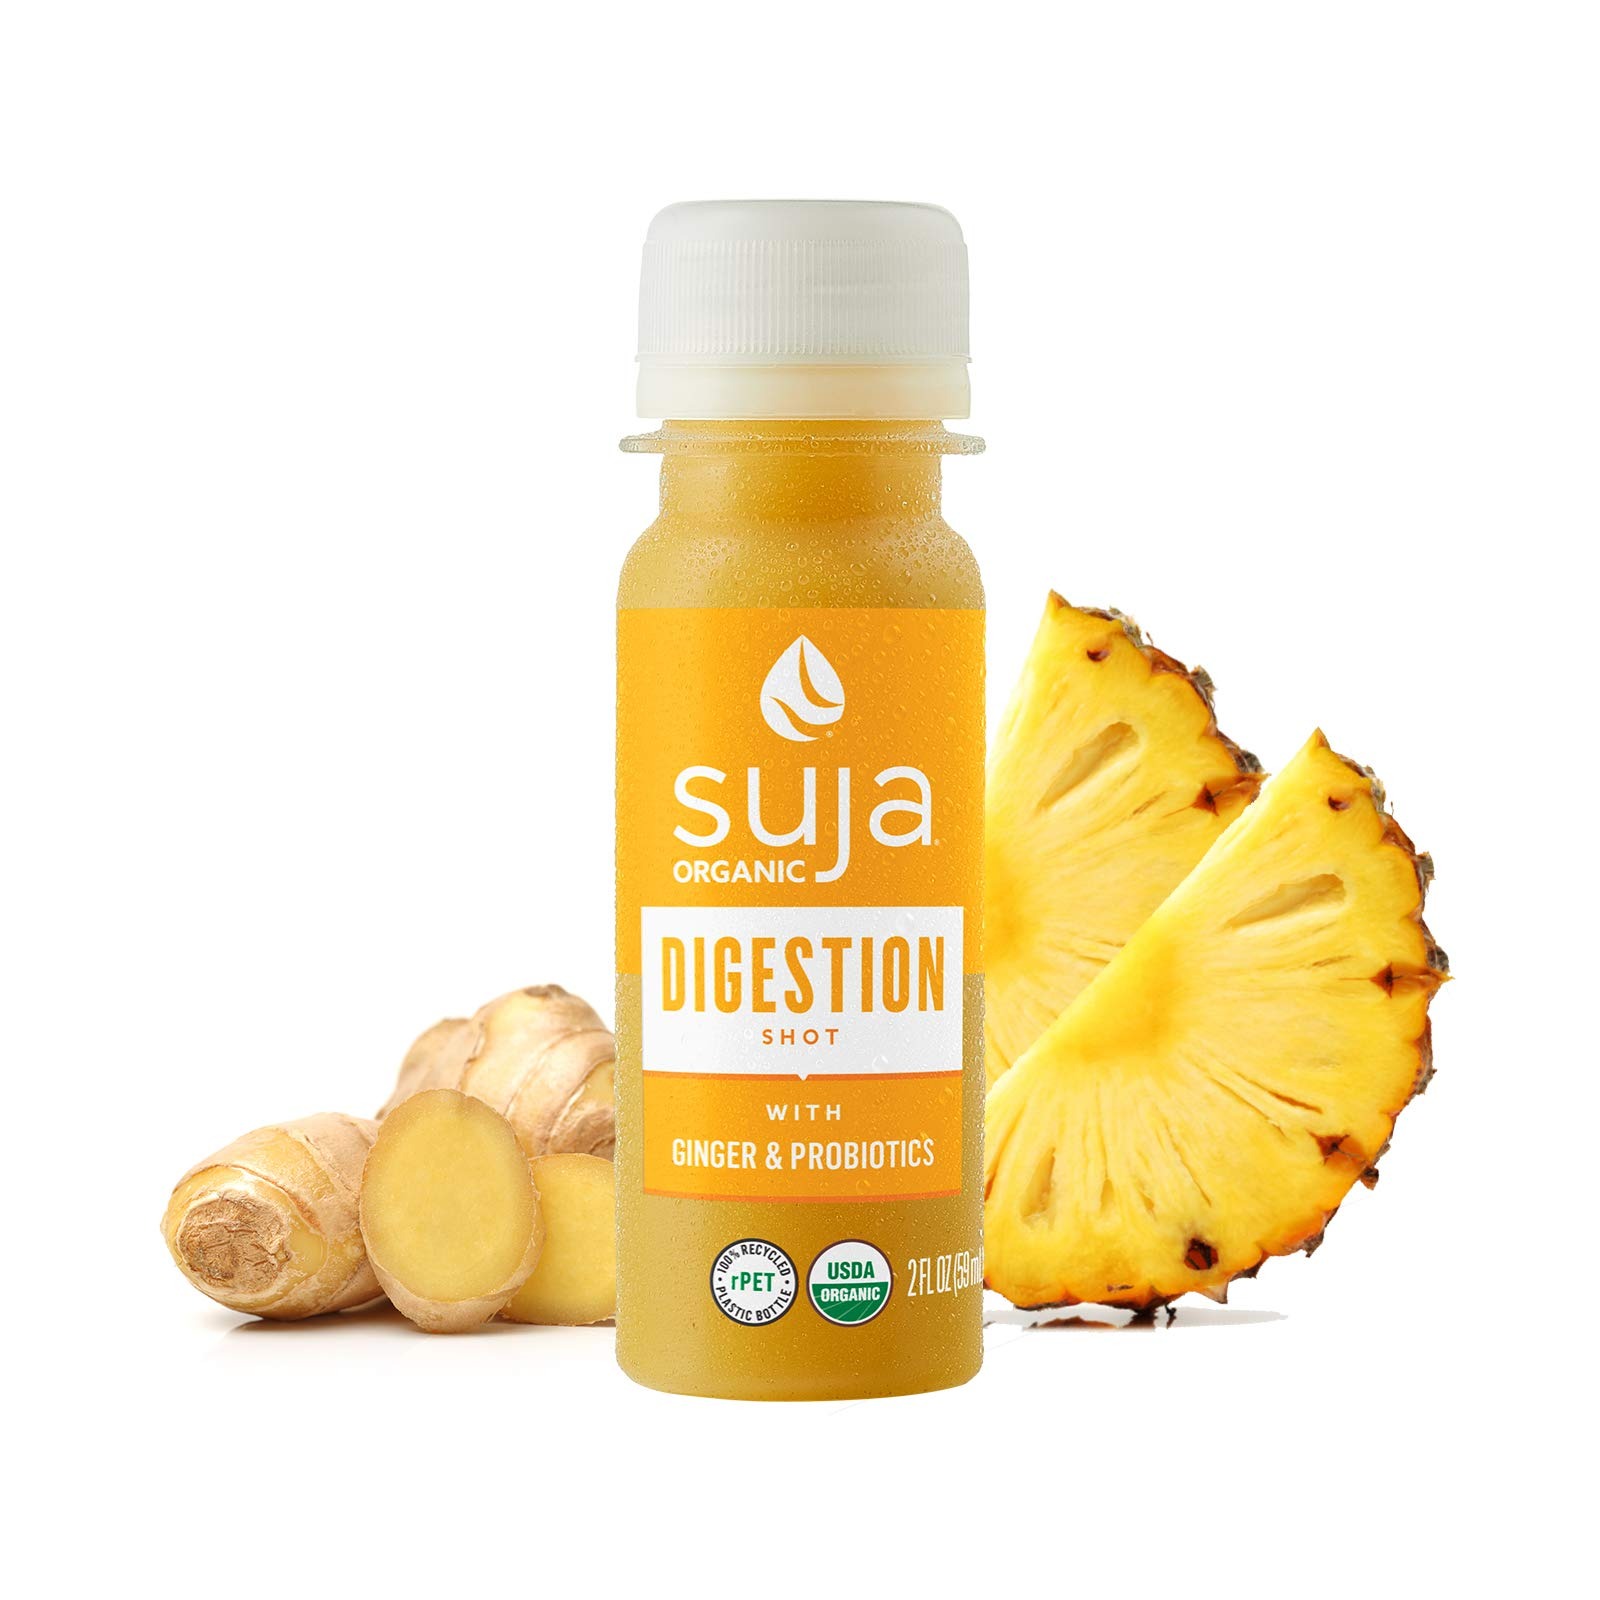
Item Name: Suja Organic Digestion Shot (90 Pack) with Ginger and Apple Cider Vinegar | Immunity Boost & Digestive Support | Functional Shots | Cold-Pressed Juice with Live Probiotics | Plant-Based & Gluten-Free
Bullet Point 1: 😊 TRUST YOUR GUT: The blend of ingredients in the Suja digestions shot are sure to lead you to a happier and healthier gut. Featuring ginger, apple cider vinegar, ginseng and live probiotics, this digestion shot is a great go-to when you need to get your system back on track.
Bullet Point 2: 🥒 NUTRITIOUS & POWERFUL DIGESTIVE BOOST: These digestive and immune-boosting shots will provide you with plant-powered fuel & nutrients to help you power through your day and get you on a path to living a healthy lifestyle.
Bullet Point 3: 🌱 HEALTHY, ORGANIC, CLEAN INGREDIENTS: Each Suja functional shot is organic, cold-pressed, non-GMO, gluten-free, dairy-free, and packed with real, clean ingredients and live probiotics to support digestive and immune health and to keep you feeling your best!
Bullet Point 4: 🌟 MINI BUT MIGHTY, POCKET-SIZED PLANT POWER: Supporting your immune and digestive health just got way easier with our functional shots that are perfect to grab & go! These mini but mighty plant-powered shots can be taken anytime you need an extra boost!
Bullet Point 5: ⏰ SOCIALLY ACCEPTABLE SHOTS BEFORE 5PM: Our cold-pressed shots are packed with powerful plant-based, multi-functional ingredients to deliver against specific needs like immunity, digestion, focus & energy. These shots will keep you going strong all day long!
Product Description: The blend of ingredients in this digestion shot are sure to lead you to a happier and healthier gut! Including Ginger, Apple Cider Vinegar, Camu Camu, Ginseng, and Live Probiotics - this functional, digestion shot is a great go-to when you need to get your system back on track. At Suja, we believe in creating delicious, functional beverages that are certified organic and feature plant-powered ingredients. From our cold-pressed, organic juices to our Kombucha with adaptogens and our brand new functional shots, Suja has a drink for every lifestyle. Includes 90, 2-Ounce Digestion Shots.
Value: 90.0
Unit: Count

Price: 1.98